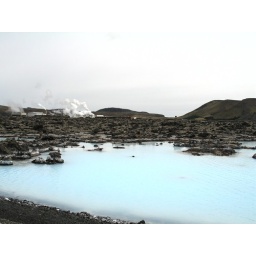
Small pool of water from a hot spring, with the geothermal power plant and Blue Lagoon Spa in the background.